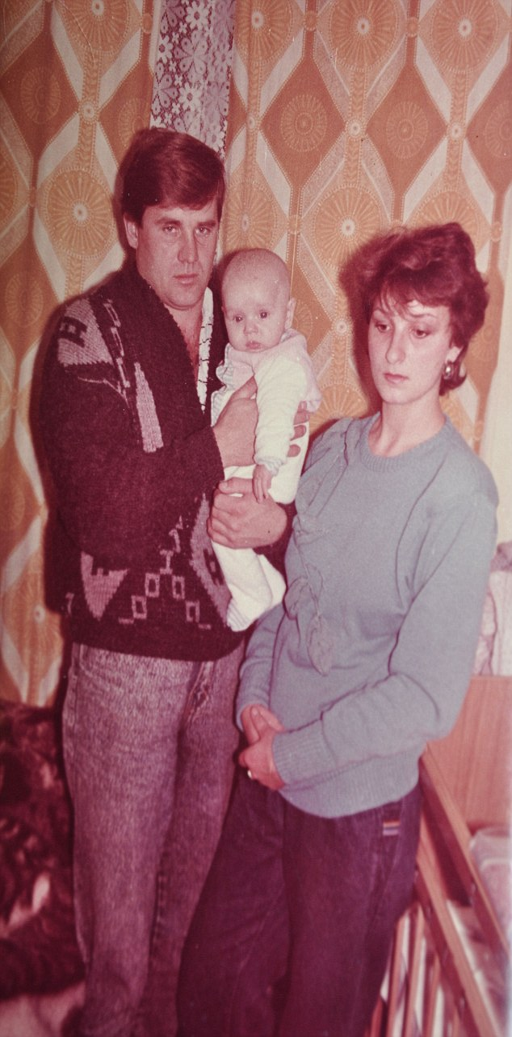
split : mother and his father lived together , but the family was very poor and the couple eventually separated and divorced